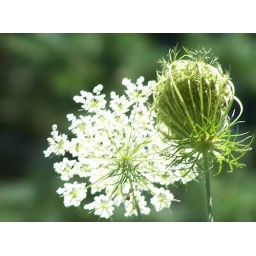
an hour or so after &amp;quot;reflected storm,&amp;quot; the sky was clear and the queen anne's lace glowed in the sunlight